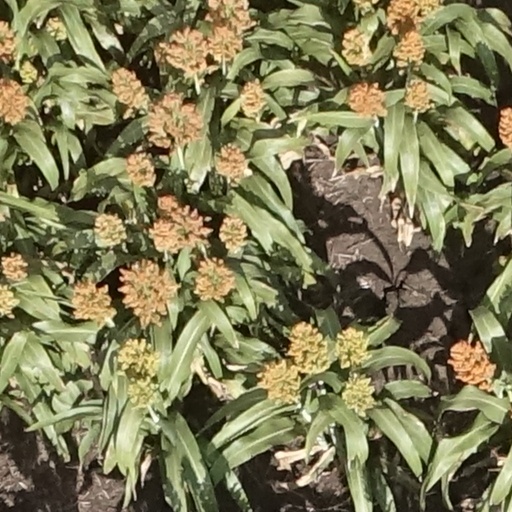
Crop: sorghum